Kininogen

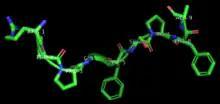
Protein structure of bradykinin. Bradykinin is a nine amino acid-long polypeptide made by the cleavage of high-molecular-weight kininogen at D4. It acts as an inflammatory mediator.

Low-molecular-weight-kininogen (LK) is mainly a precursor protein for kallidin. LK, however, is not actively involved in blood coagulation, but its byproducts can be later converted and introduced to the coagulation pathway.